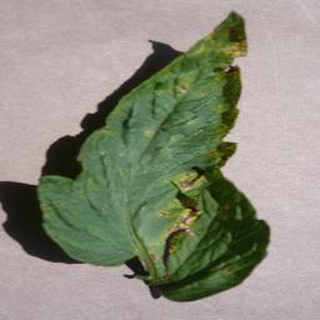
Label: tomato_septoria_leaf_spot